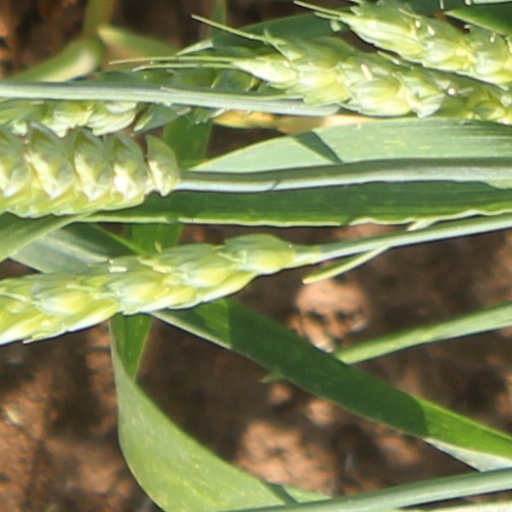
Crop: wheat